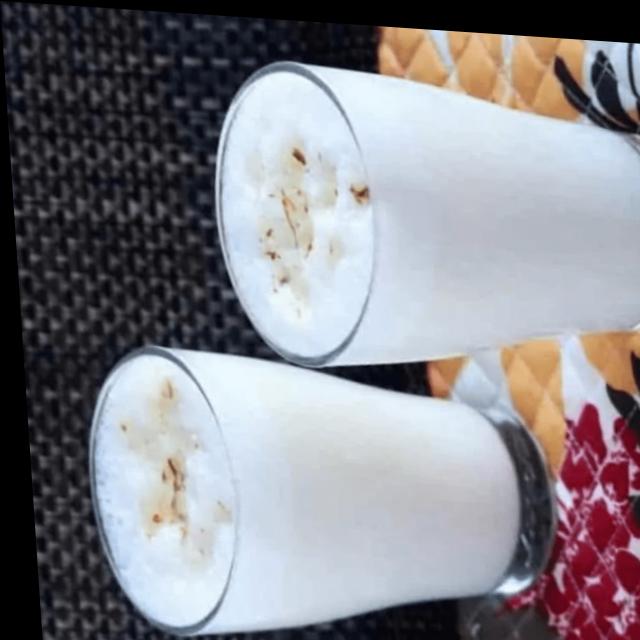
Dish: lassi